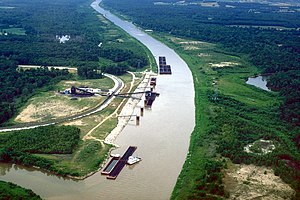
Kaskaskia River
Kaskaskia River er en 523 km lang flod som løber fra nord mod syd i den centrale og sydlige del af delstaten Illinois i USA. Den er en stor biflod til Mississippifloden. Flodsystemets totale afvandingsområde er på 14.950 km². Floden har navn efter indianerstammen Kaskaskia, som levde længere mod nord.